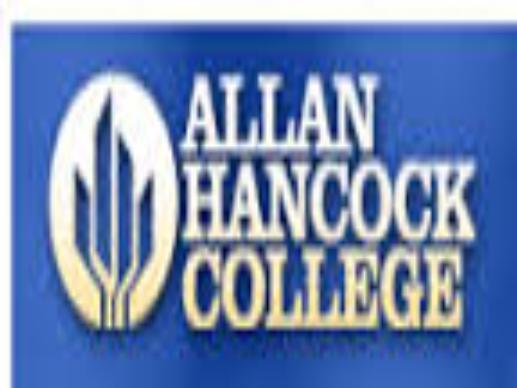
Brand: Hancock-1
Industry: Necessities